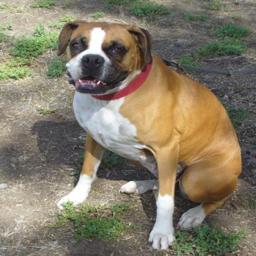
Animal: dogs